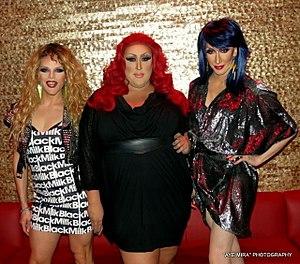
Willam Belli est un acteur américain, drag queen, mannequin et chanteur, connu pour son rôle récurrent de femme transgenre Cherry Peck dans la série télévisée Nip/Tuck et pour avoir participé en tant que concurrent à la saison 4 de RuPaul's Drag Race, pour laquelle il demeure le seul candidat à avoir été disqualifié. En plus de sa carrière d'acteur, Belli connut un succès viral sur internet avec des clips de parodies de chansons, formant le trio de drag queens de Los Angeles DWV. Néanmoins, le groupe se sépare en juin 2014, expliquant qu'un conflit personnel entre ses membres était à l'origine de la rupture.